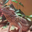
Label: lizard